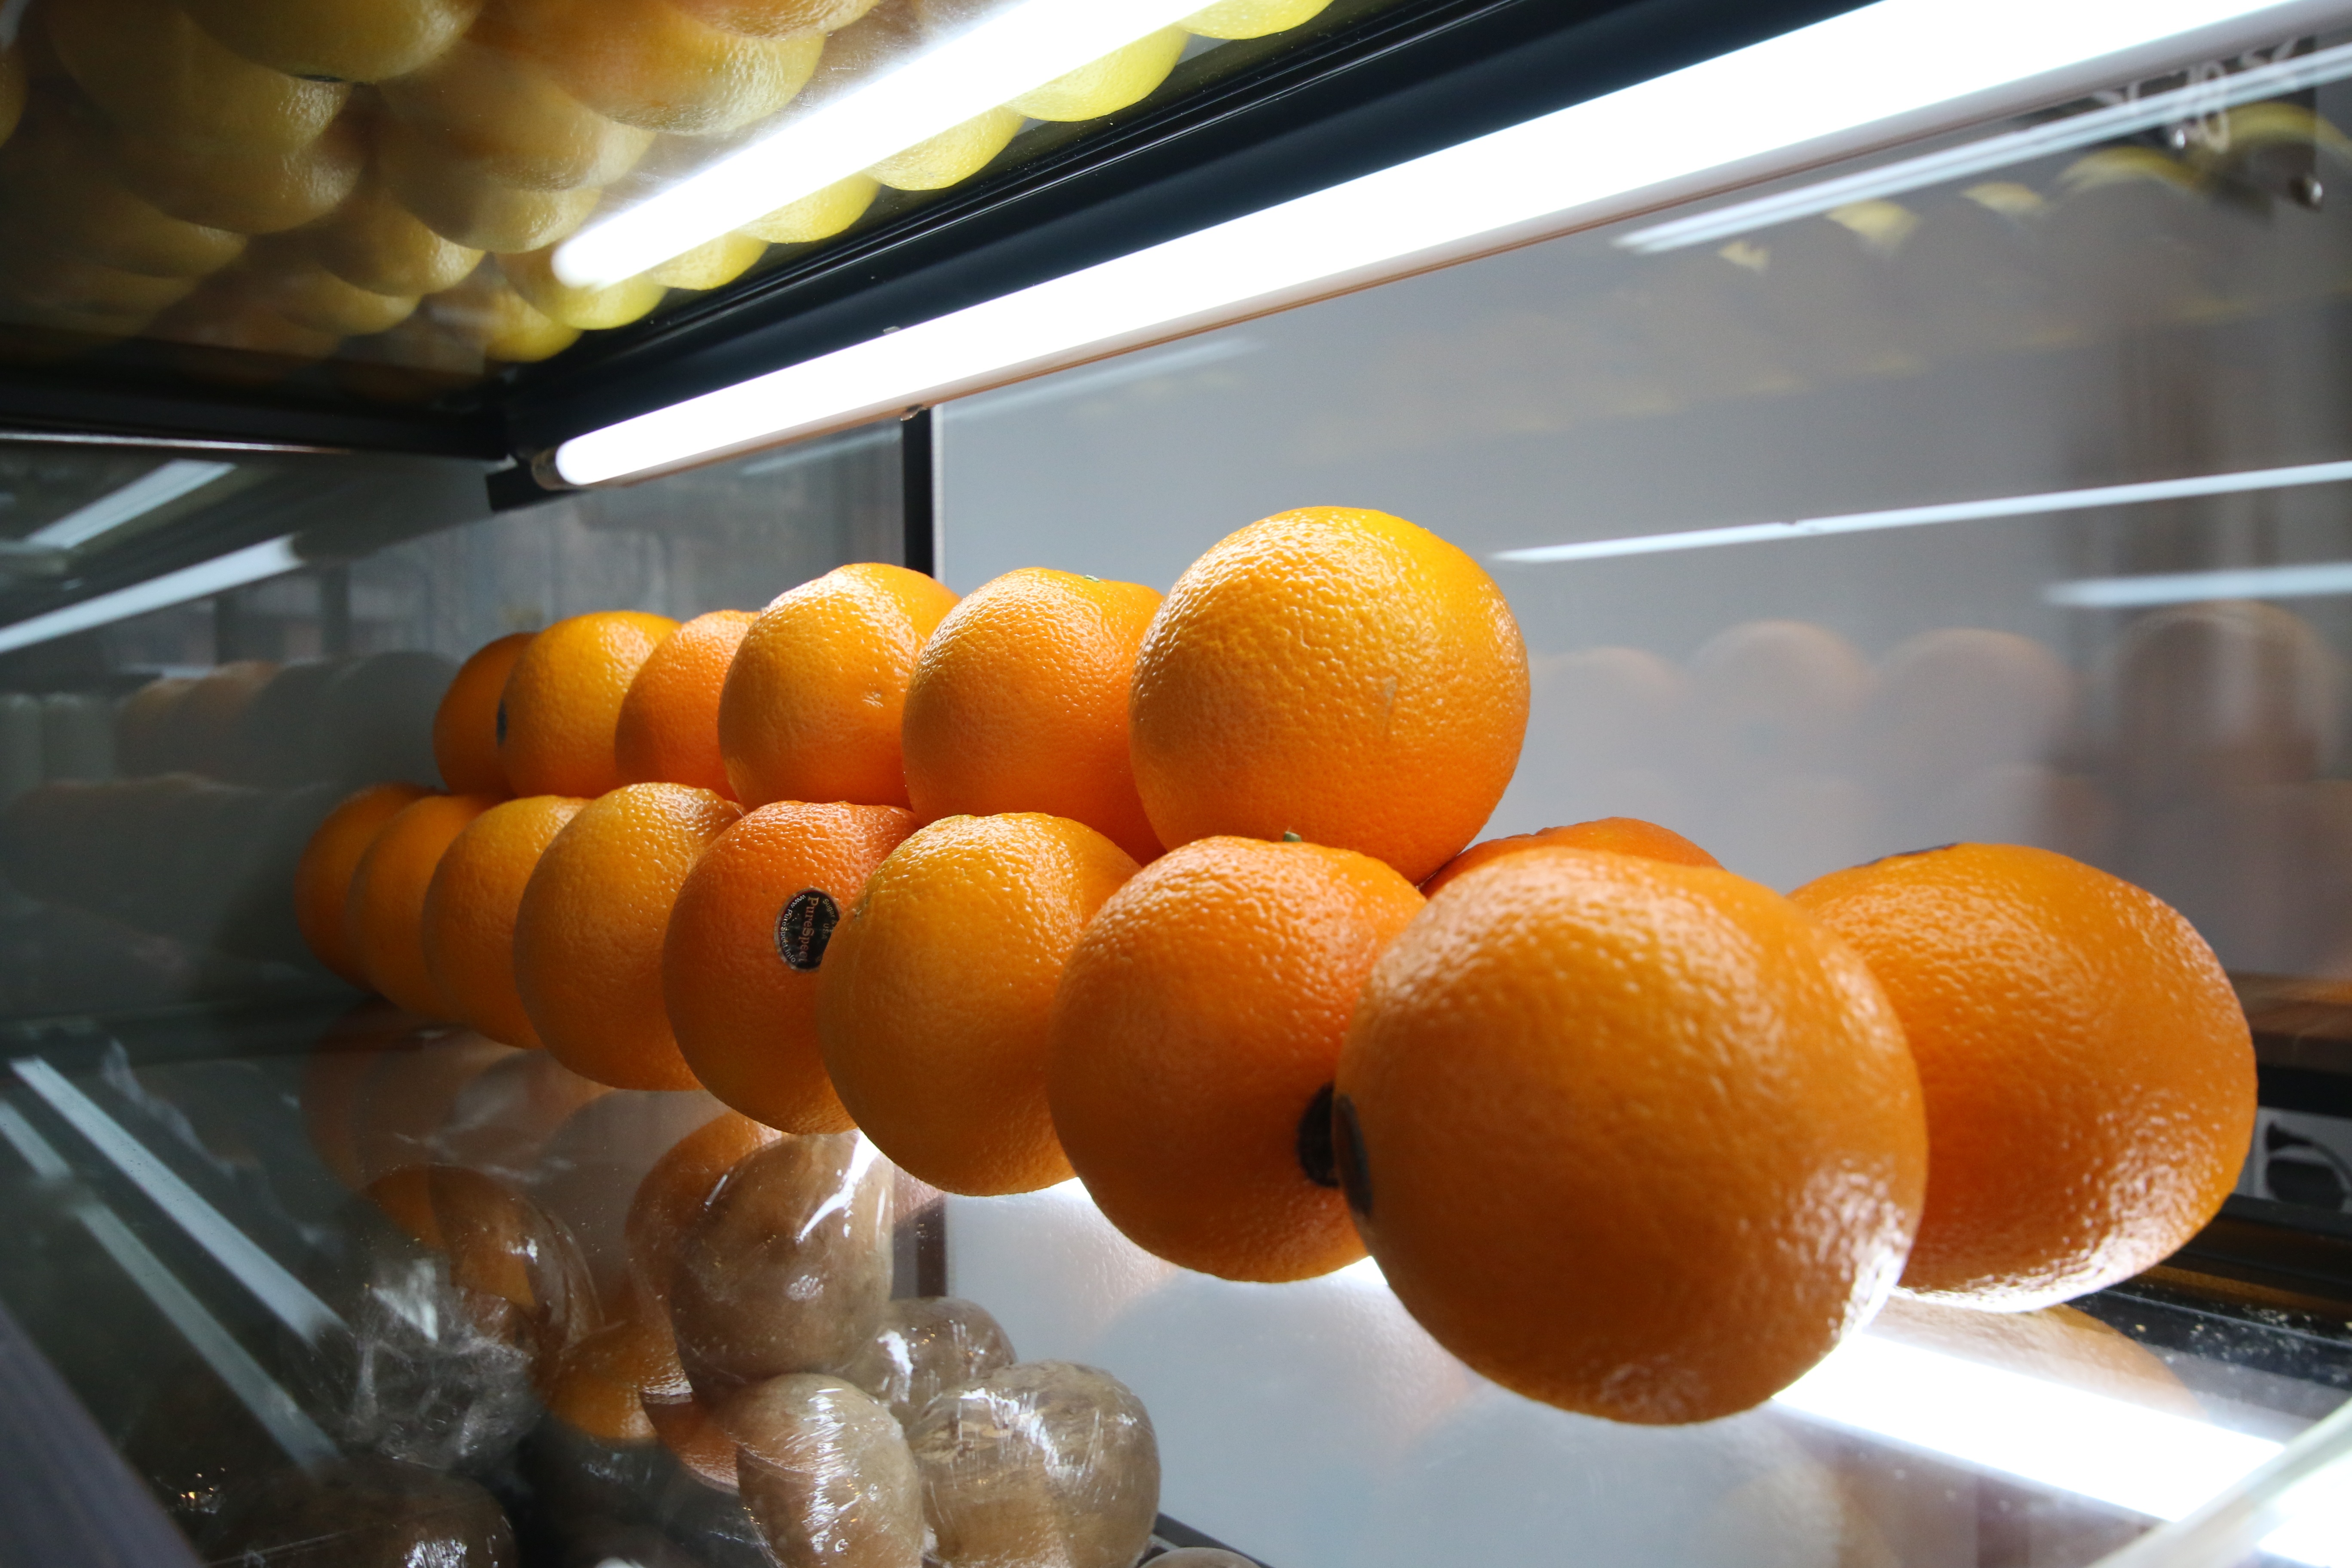
plant, fruit, flower, orange, food, produce, yellow, clementine, citrus, flowering plant, land plant, built in